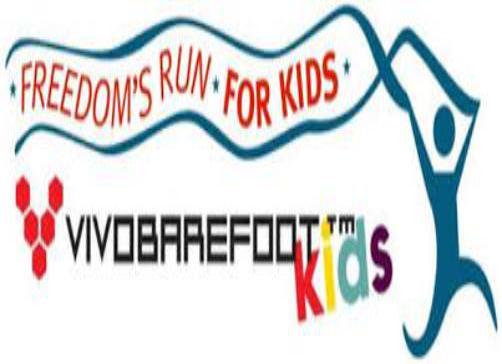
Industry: Clothes